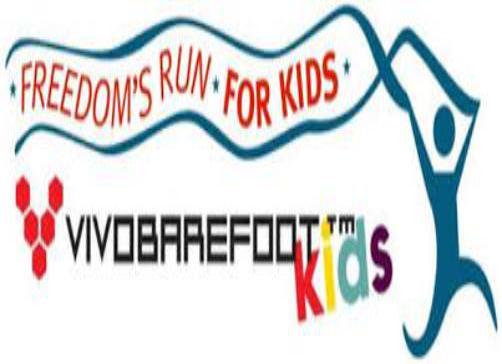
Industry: Clothes